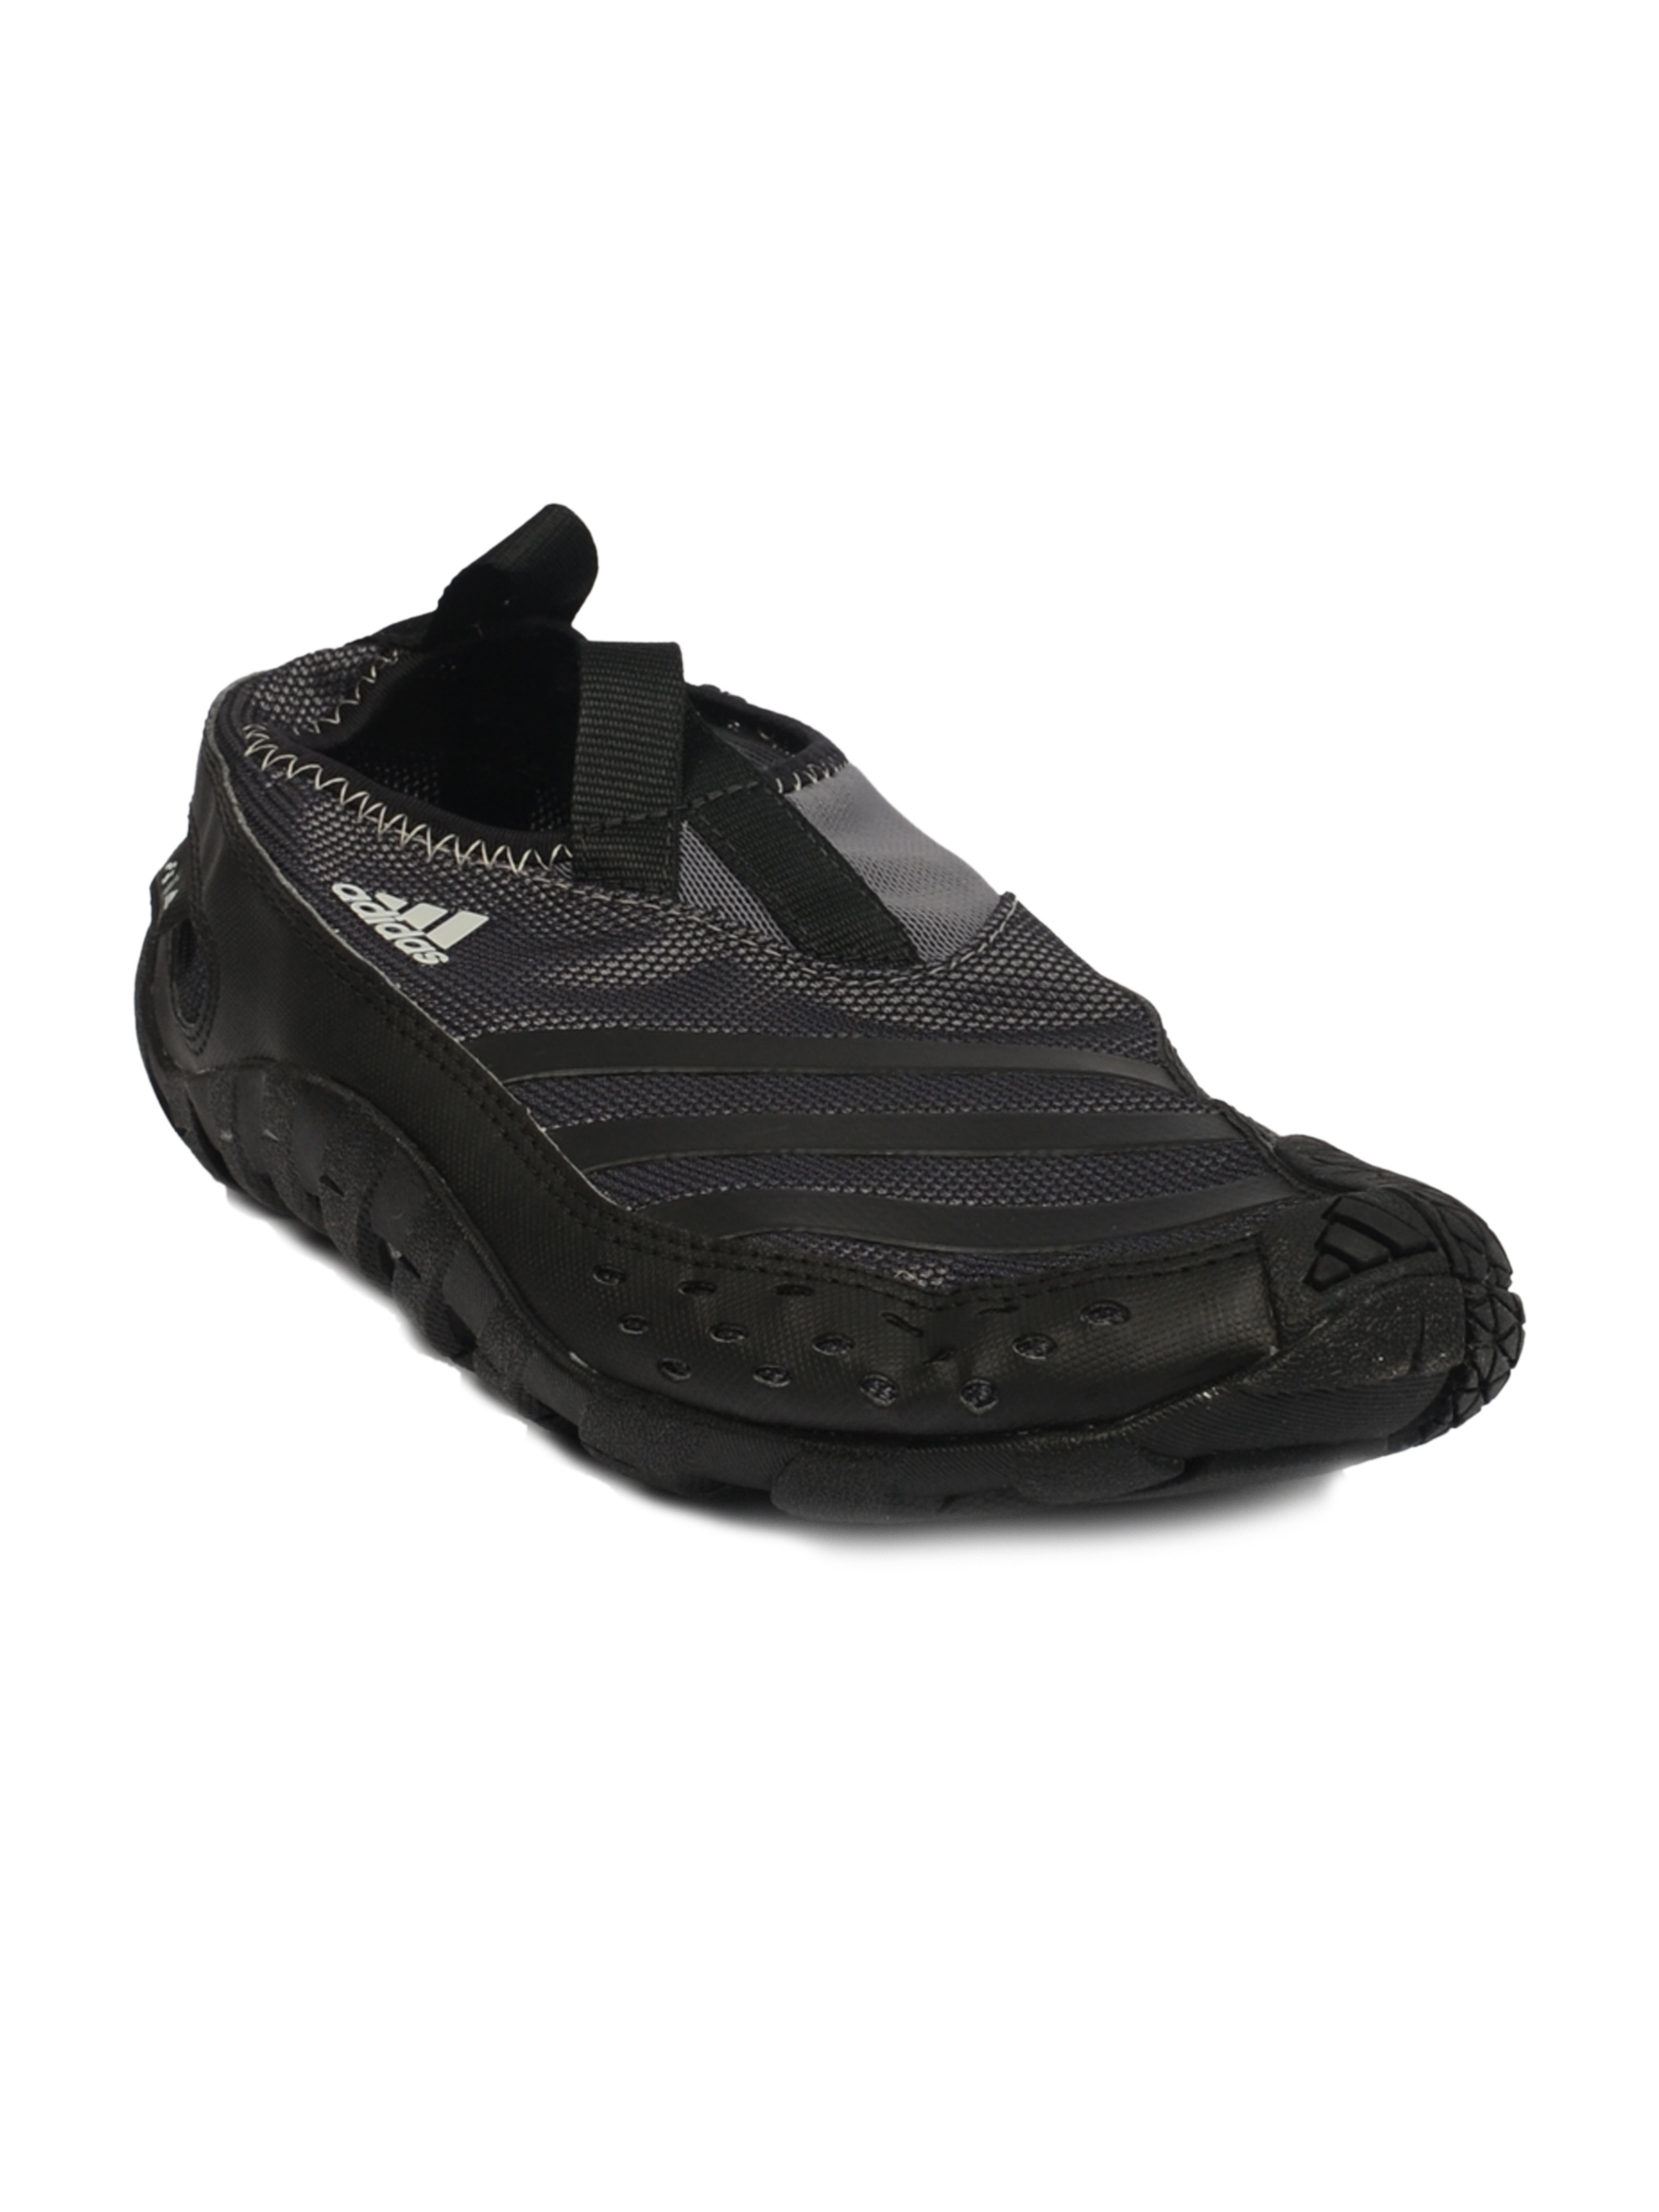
ADIDAS Men Jawpaw II Black Shoe
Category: Footwear / Shoes / Sports Shoes
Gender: Men
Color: Black
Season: Fall 2011
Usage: Sports